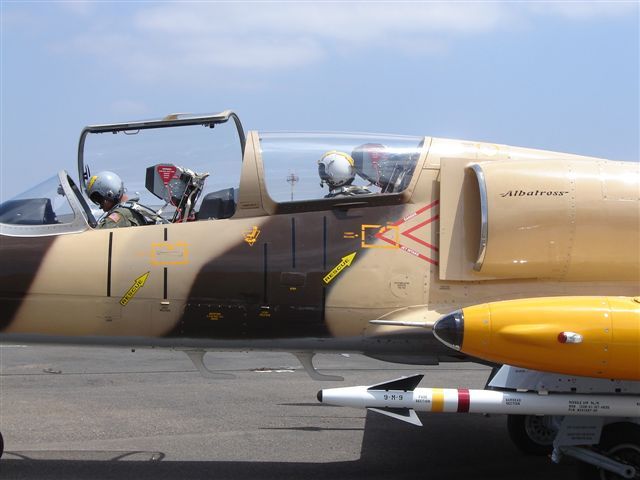
Label: not_food